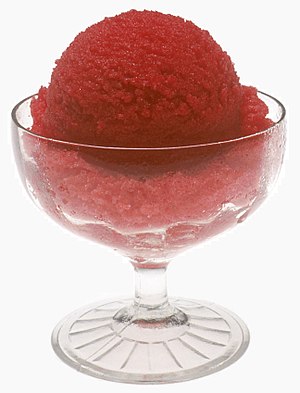
Sorbet
Hindbærsorbet
Sorbet er en frossen dessert lavet af sødet vand med frugt, chokolade, vin og/eller likør. Sorbets oprindelse kan stamme fra en mellemøstlig drik charbet, lavet af sødet frugtjuice og vand. Udtrykket sorbet er hentet fra şerbet, "sorbet", som stammer fra arabisk. Sorbet er ikke en is, selvom den fejlagtigt er betegnet som en.